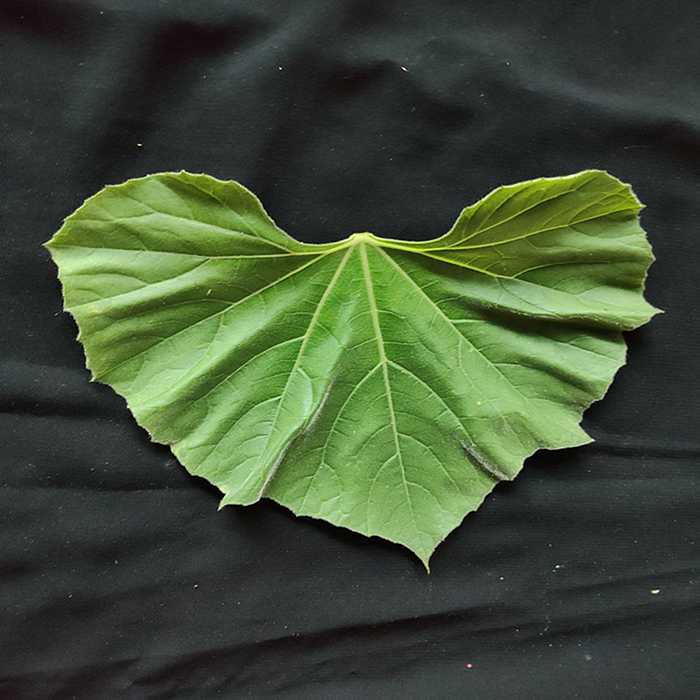
Plant: Bottle gourd
Label: Fresh leaf